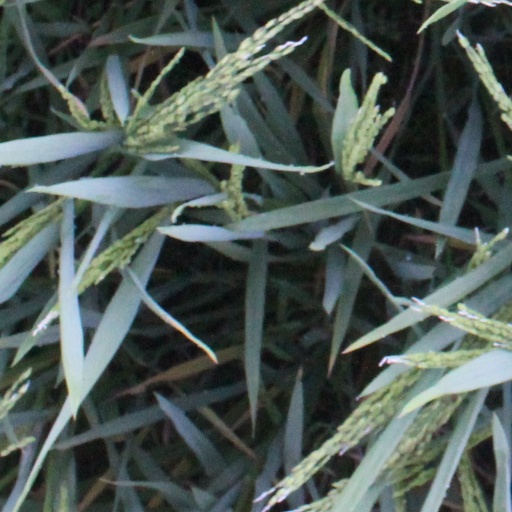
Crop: rice